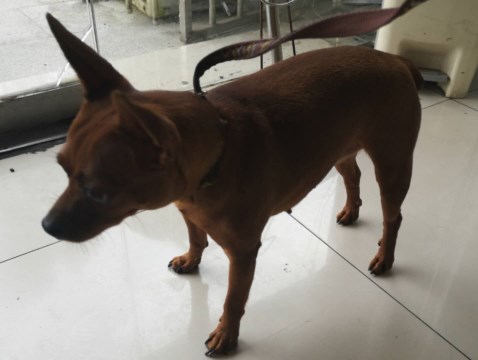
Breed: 561-n000127-miniature_pinscher